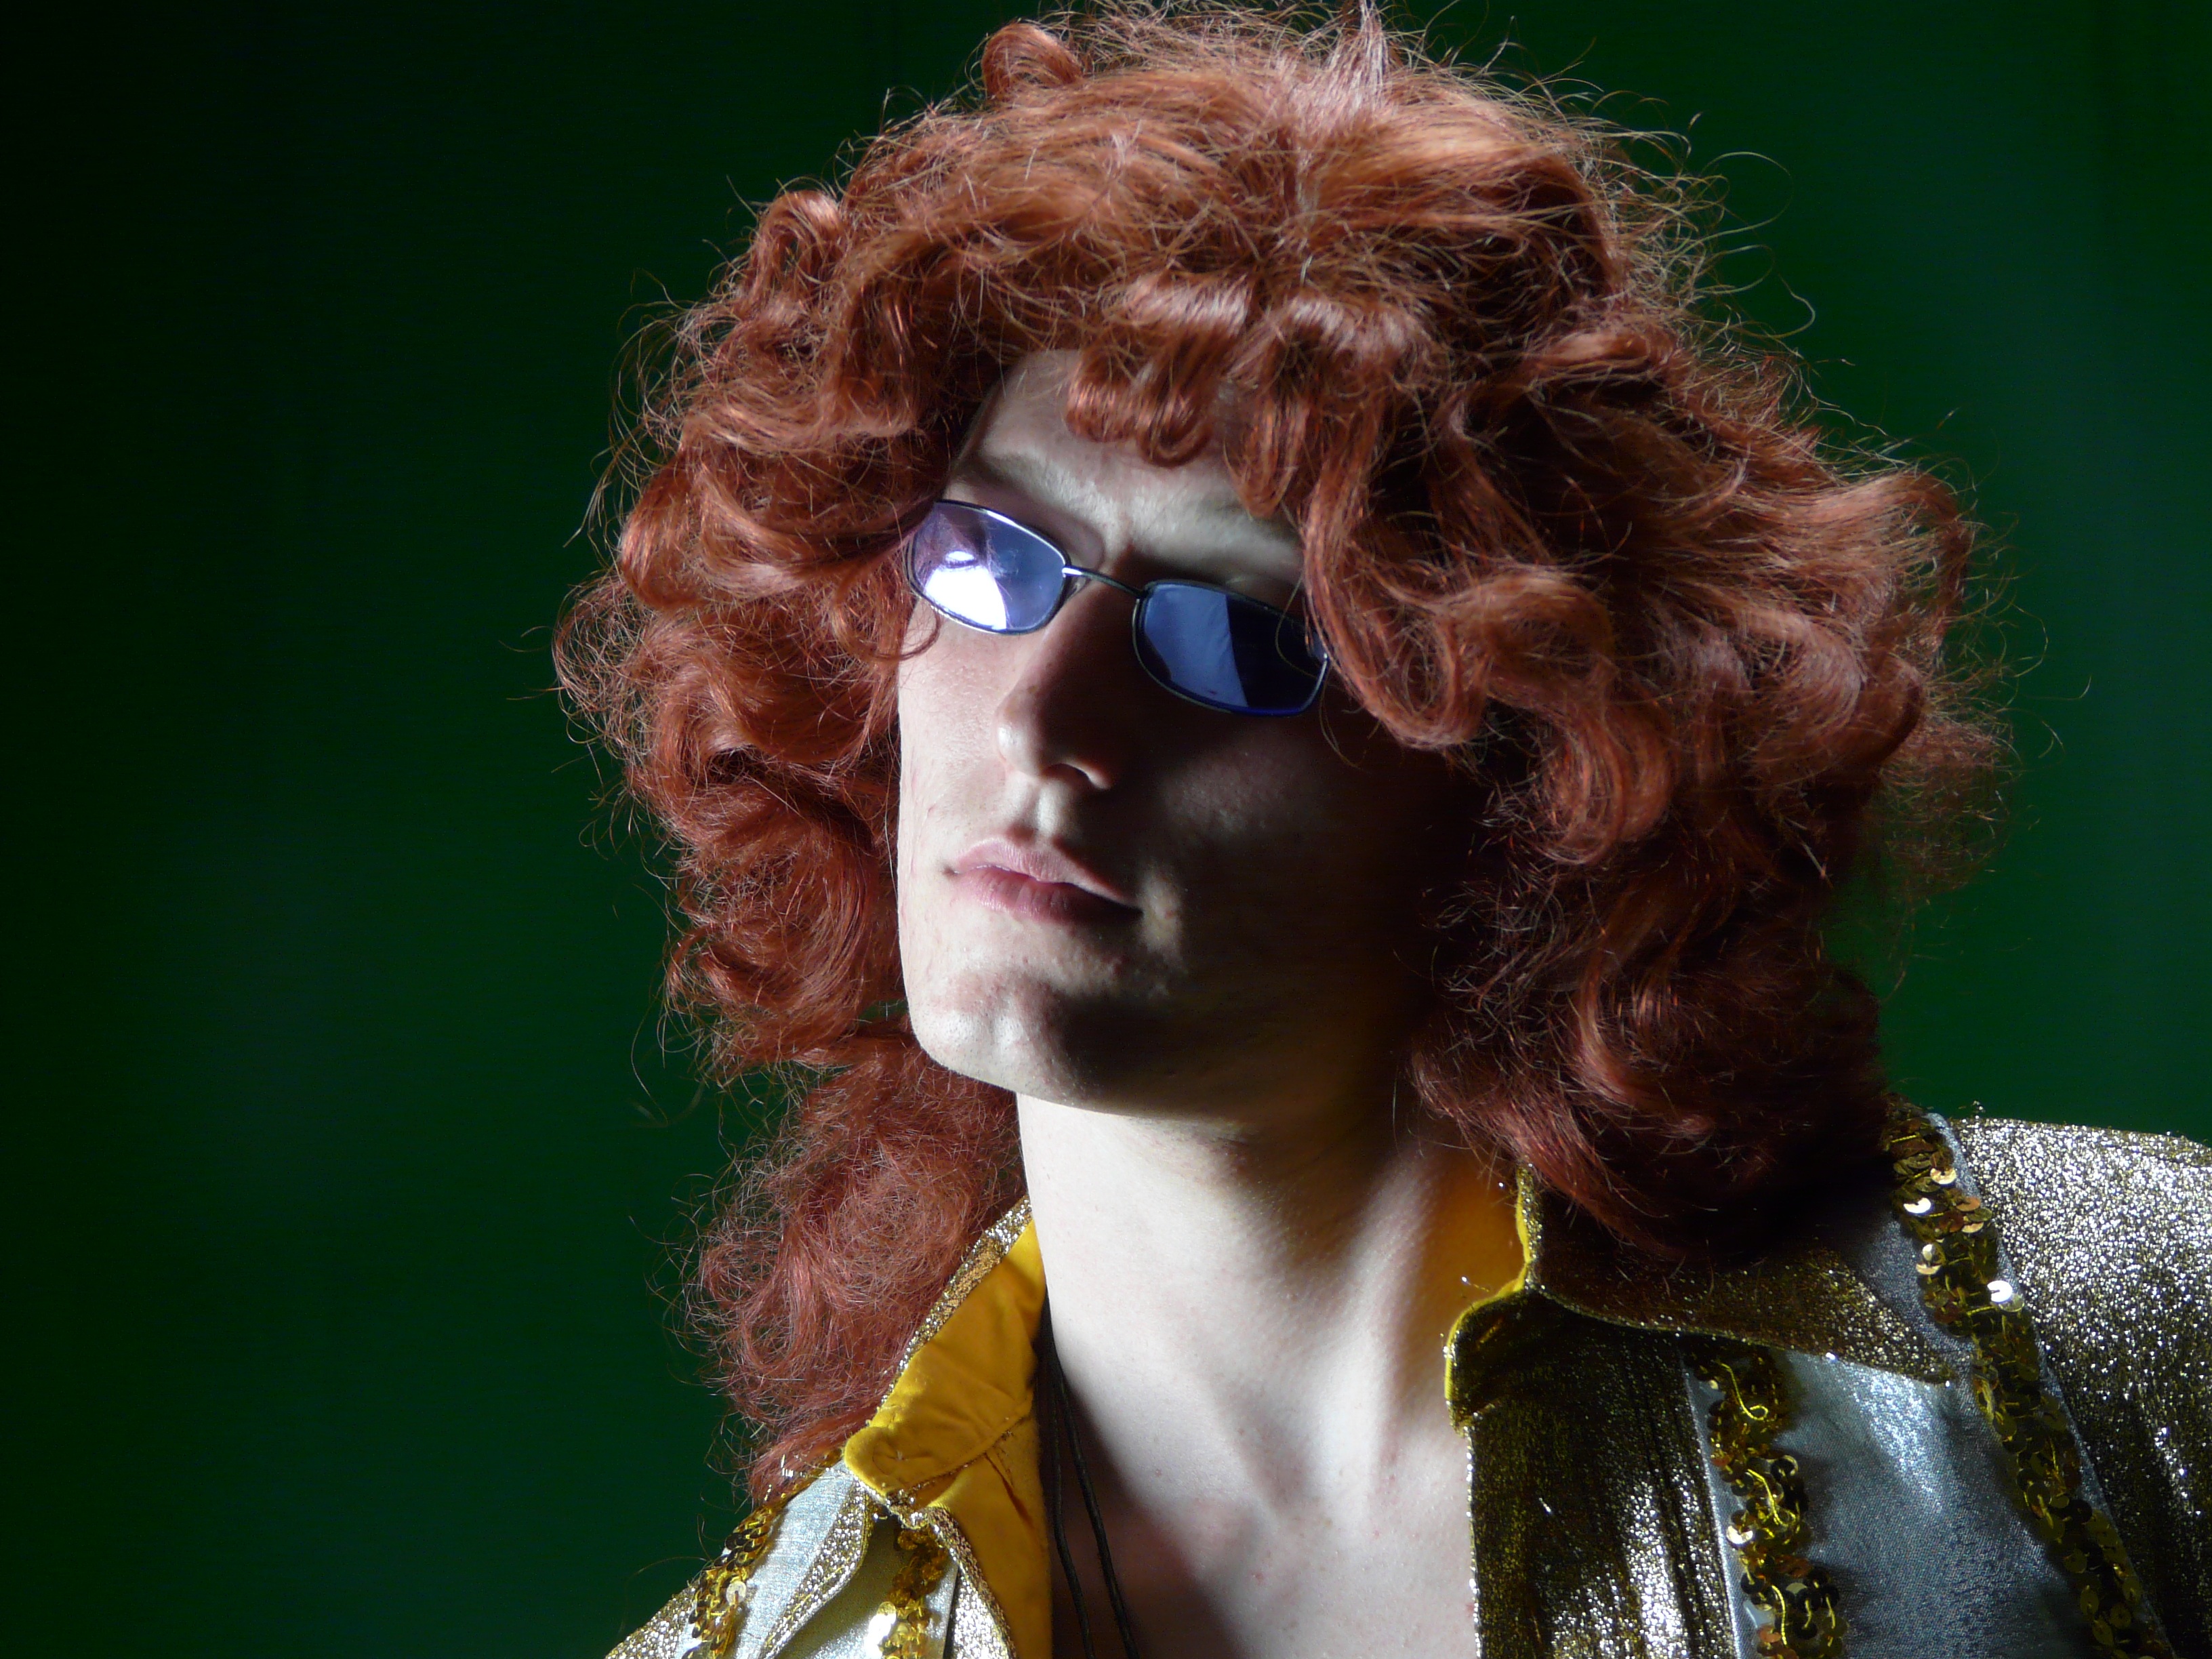
man, people, hair, male, portrait, young, color, performer, lady, hairstyle, red hair, close up, caucasian, one, performance, eye, head, singing, beauty, entertainment, adult, entertainer